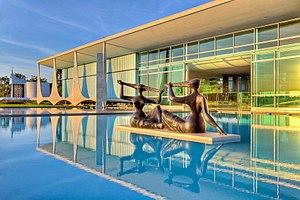
Le palais de l'Aurore est un édifice public officiel de la république fédérative du Brésil, situé à Brasilia, capitale du pays. Il est la résidence officielle du président de la République.
L’architecture brésilienne est influencée par l'Europe, en particulier par celle du Portugal. Son histoire remonte à 500 ans, à l'époque où le navigateur portugais Pedro Álvares Cabral découvre le Brésil, en 1500. L'architecture coloniale portugaise est la première vague d'architecture à s'implanter au Brésil.